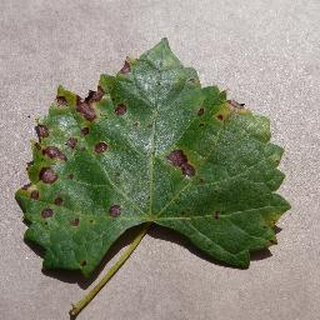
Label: grape_black_rot